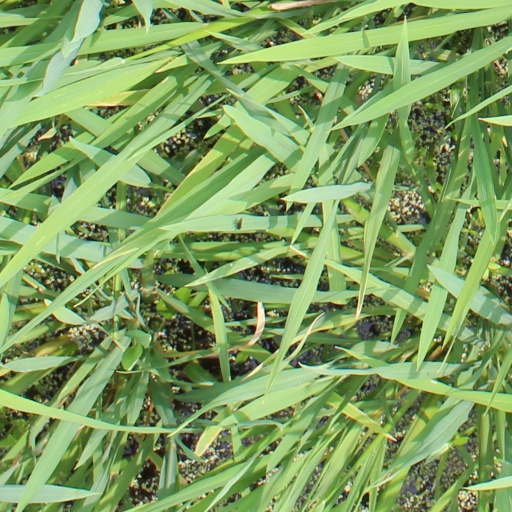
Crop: rice